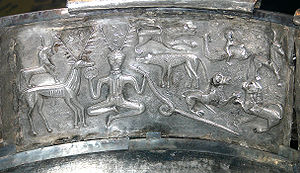
Gundestrupkarret / Oprindelse
Panelet med den keltiske hornede gud Cernunnos
Gundestrupkarret også kaldet Gundestrupkedlen er fra overgangen fra keltisk til romersk jernalder omkring år 1. Det er af sølv og fundet i 1891 i tørvemosen Rævemose ved Gundestrup øst for Aars i Vesthimmerland. Tjenestekarl Jens Sørensen stødte på karret under tørvegravning. Løjtnant i gendarmeriet Daniel Bruun sendte tre dage senere et telegram til Nationalmuseet om det store sølvfund. Gundestrupkarret blev sendt til museet, og dér er det nu udstillet. Rævemosen blev fredet i 1937, og der står en mindesten på findestedet.